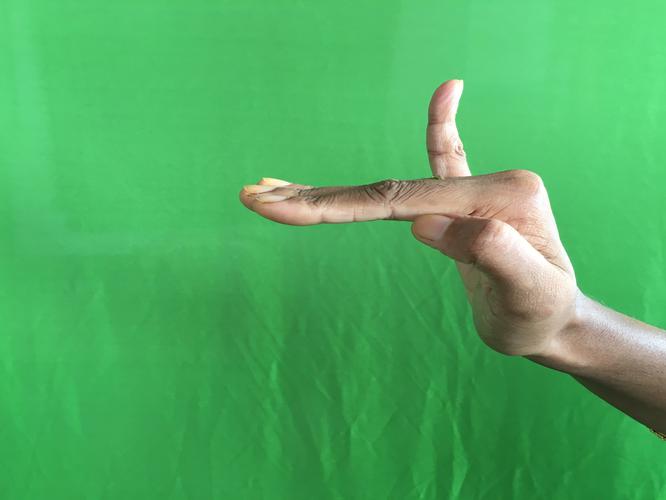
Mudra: Hamsapaksha
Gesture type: double_hand